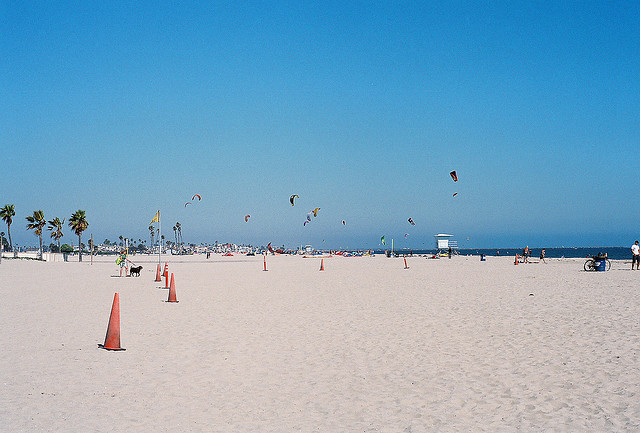
user: Given an image and a question. Answer the question in a short answer. Question: What famous tv series had credits where the main cast members ran down a setting like the one in the photo? Short Answer:
assistant: baywatch